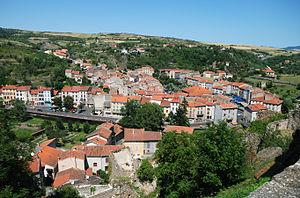
Champeix (Puy-de-Dôme, France).